Macalda di Scaletta

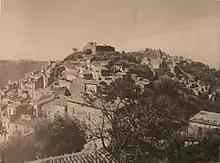
Ficarra with Macalda's castle atop

The very young Macalda was taken as wife by Guglielmo Amico, who once had been baron of Ficarra, but was then despoiled of property and exiled in the time of the Swabians. It was just this state of reduction to misery that gave Macalda and her family the possibility of getting a marriage with a titled noble. Even Guglielmo, for his part, counted on getting some usefulness from this second marriage; his hope, having then become disappointed, was that which would allow him to gain back possession of his lost feudal holding of Ficarra.